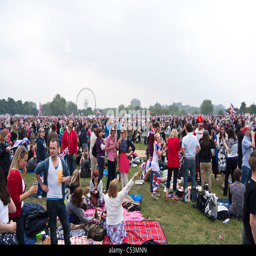
people celebrating event with flags